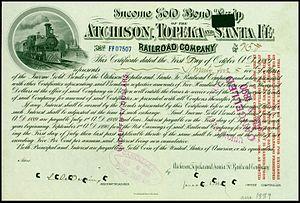
L’Atchison, Topeka and Santa Fe Railway, souvent abrégé en Santa Fe, était l'une des plus grandes compagnies de chemin de fer des États-Unis. La compagnie fut créée en février 1859. Bien que ce chemin de fer fut baptisé en partie du nom de la capitale du Nouveau-Mexique, sa ligne principale n'y passa jamais à cause de la difficulté du terrain ; Santa Fe ne fut reliée que par un embranchement depuis Lamy. La première ligne du Santa Fe relia la frontière du Kansas et du Colorado en 1873, et atteignit Pueblo, dans le Colorado, en 1876. Afin d'assurer la rentabilité du chemin de fer, le Santa Fe ouvrit des agences immobilières afin de vendre des fermes sur les terres que lui avait allouées le Congrès. Ces nouvelles fermes allaient entraîner une demande de transport ferroviaire aussi bien de marchandises que de voyageurs.